Laura Plantation

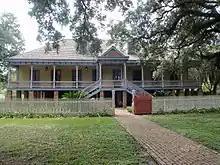
Laura Plantation house in 2011 after restoration

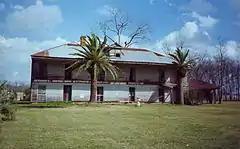
"Maison de Reprise", remains of the retirement home built 500 feet away from the "big house." It was built for the first female president of the Duparc Plantation, Nannette Prud'homme Duparc.

Laura Plantation is a restored historic Louisiana Creole plantation on the west bank of the Mississippi River in Vacherie, Louisiana. Formerly known as Duparc Plantation, it is significant for its early 19th-century Créole-style raised big house and several surviving outbuildings, including two slave cabins. It is one of only 15 plantation complexes in Louisiana with this many complete structures. Due to its historical importance, the plantation is on the National Register of Historic Places. The site, in St. James Parish, Louisiana, is also included on the Louisiana African American Heritage Trail.